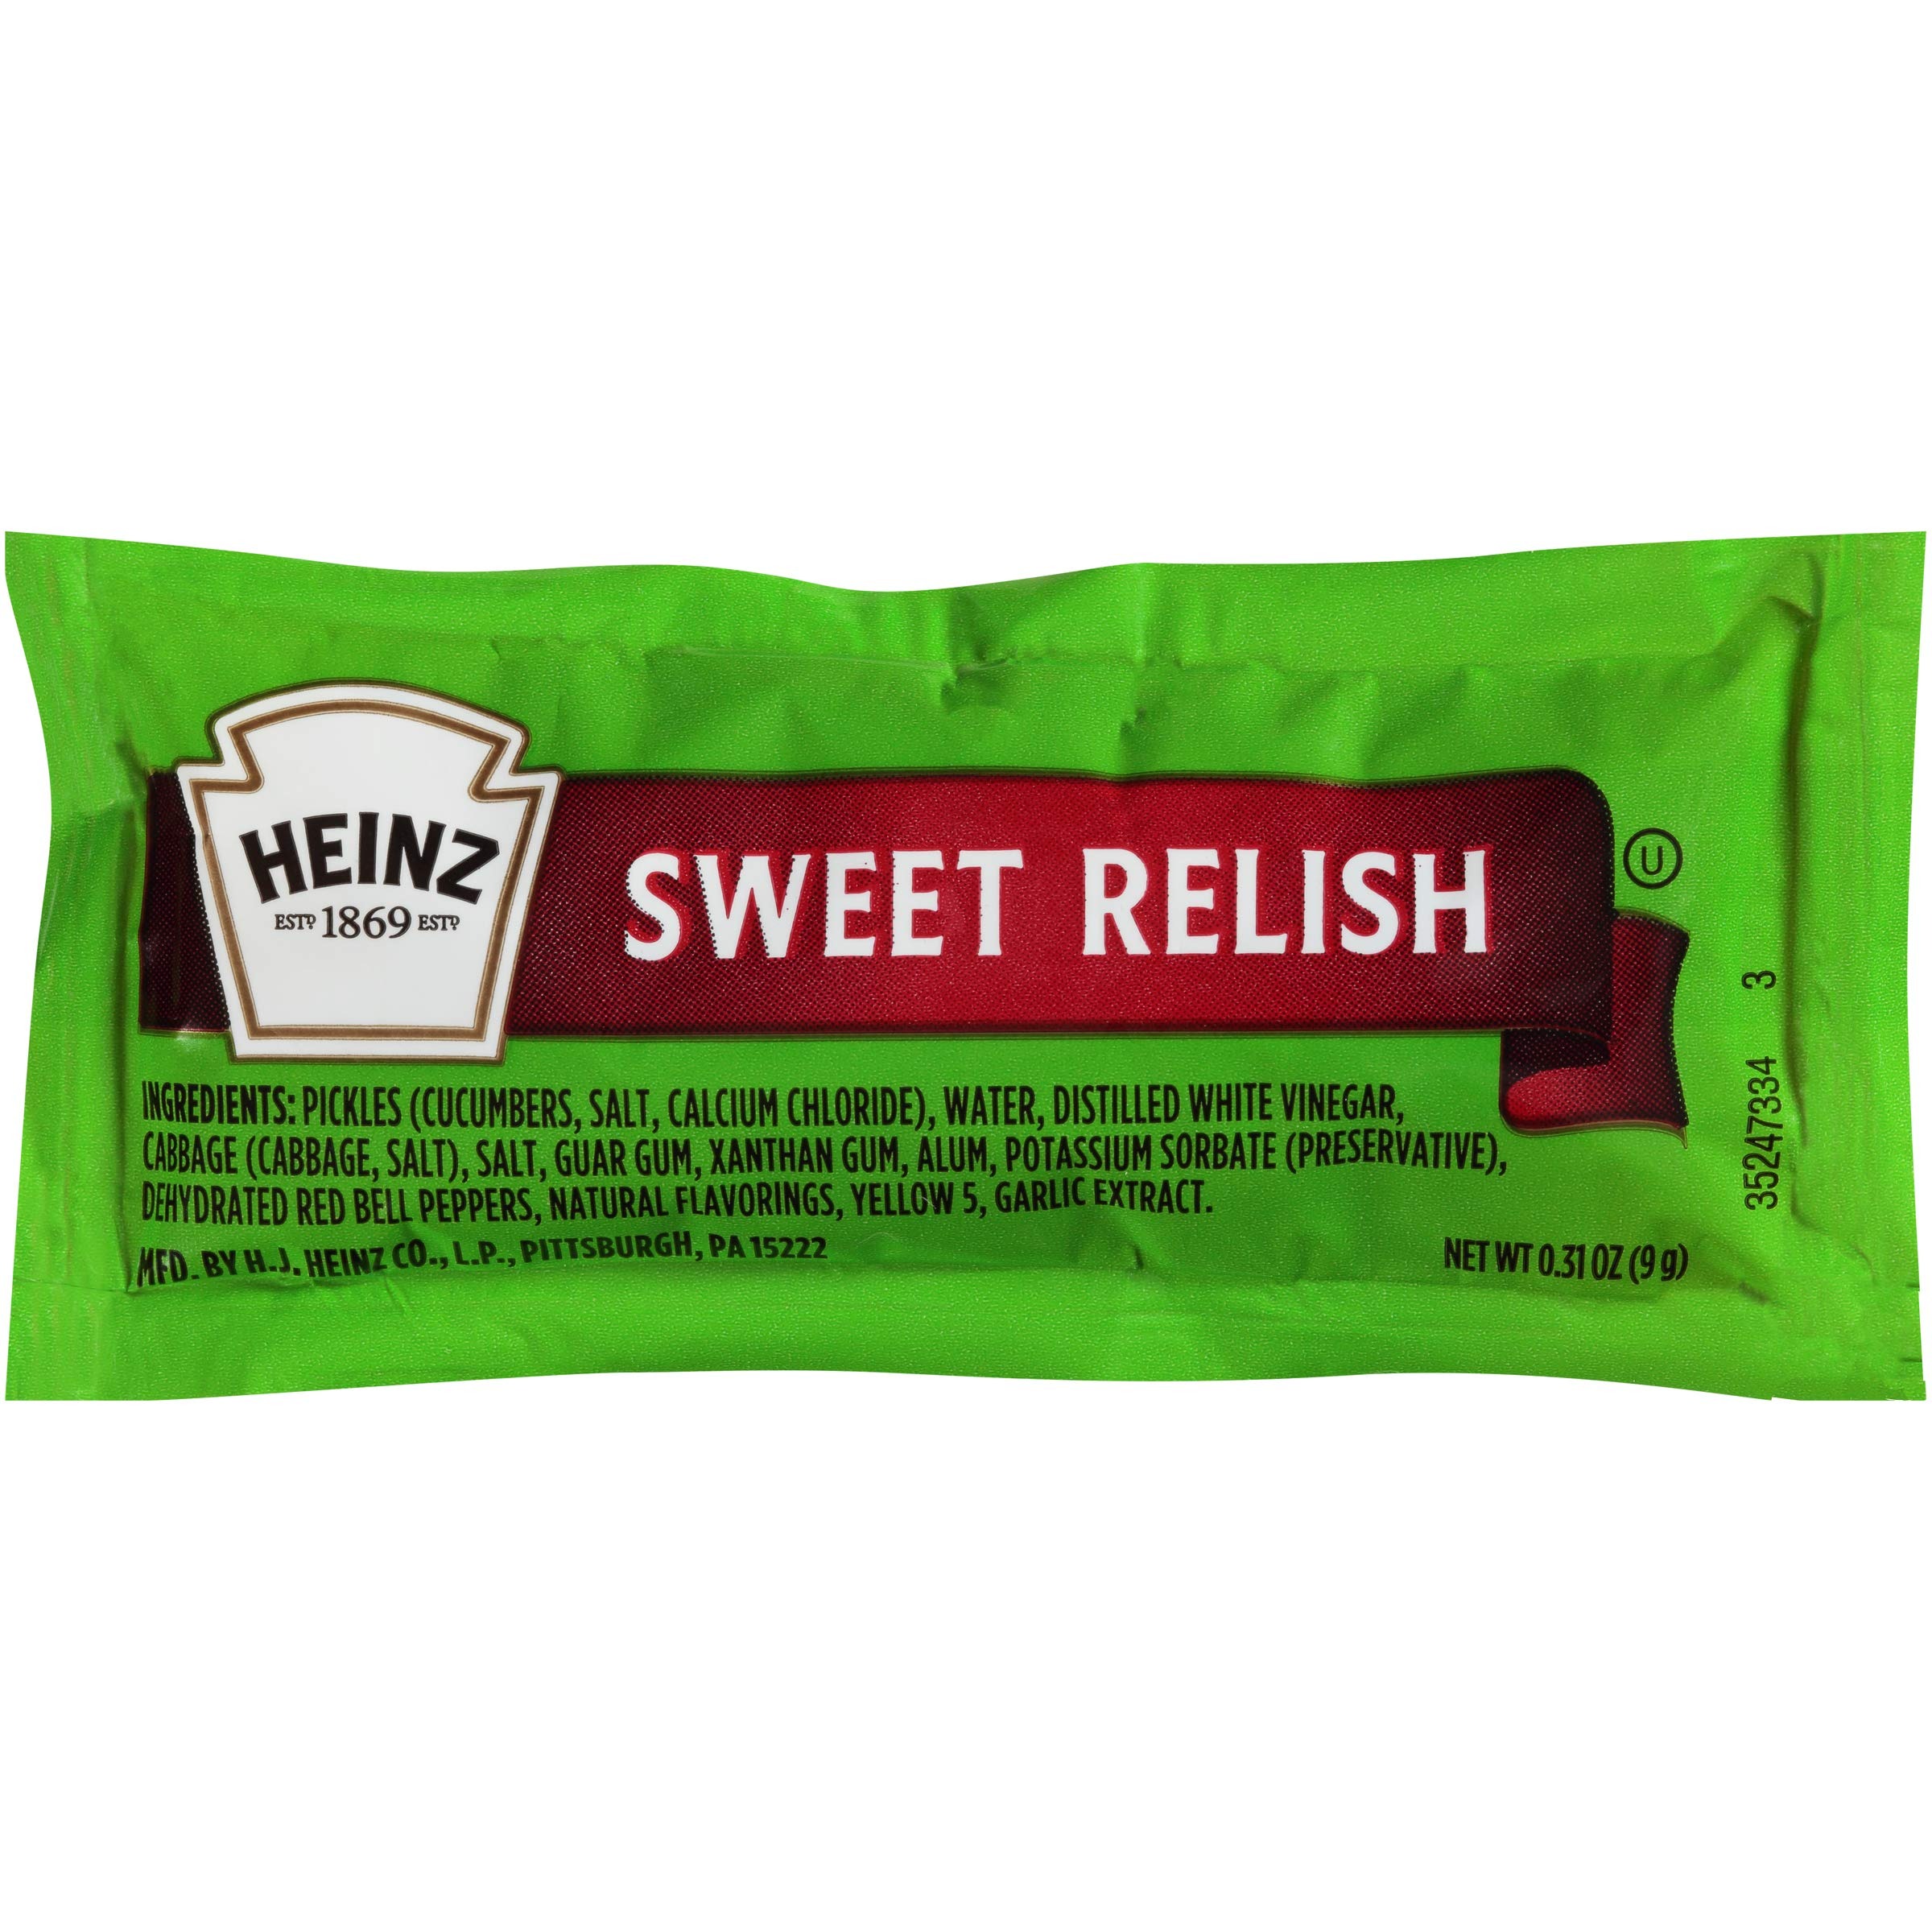
Item Name: Heinz Sweet Relish Single Serve Packets (200 ct Pack)
Bullet Point 1: Product Type:Grocery
Bullet Point 2: Item Package Dimension:9.499 cm L X19.202 cm W X30.988 cm H
Bullet Point 3: Item Package Weight:1.96 kg
Bullet Point 4: Country Of Origin: United States
Value: 62.0
Unit: Ounce

Price: 32.92